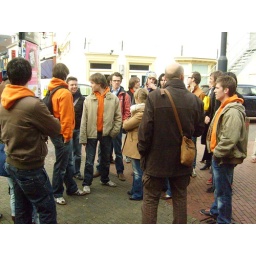
Een dag-excursie, georganiseerd door Cheops, in het (uiteindelijk niet zo) zonnige zuiden van Nederland: Eindhoven!